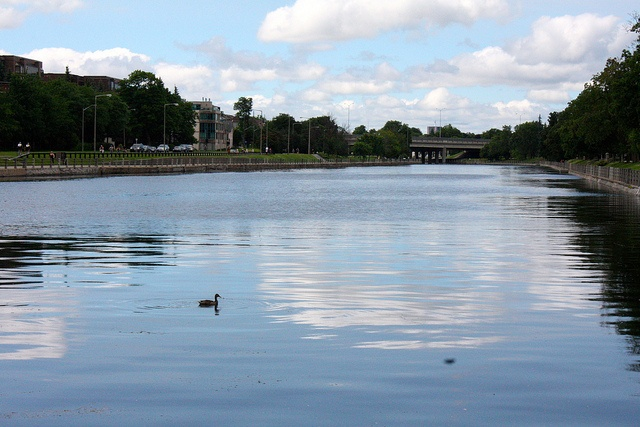
A duck swims along a large body of water.
A duck swimming across a river near a shore.
A larger river surrounded by trees and buildings with one solitary duck swimming.
a small duck in a large body of water
A duck in the middle of still water.